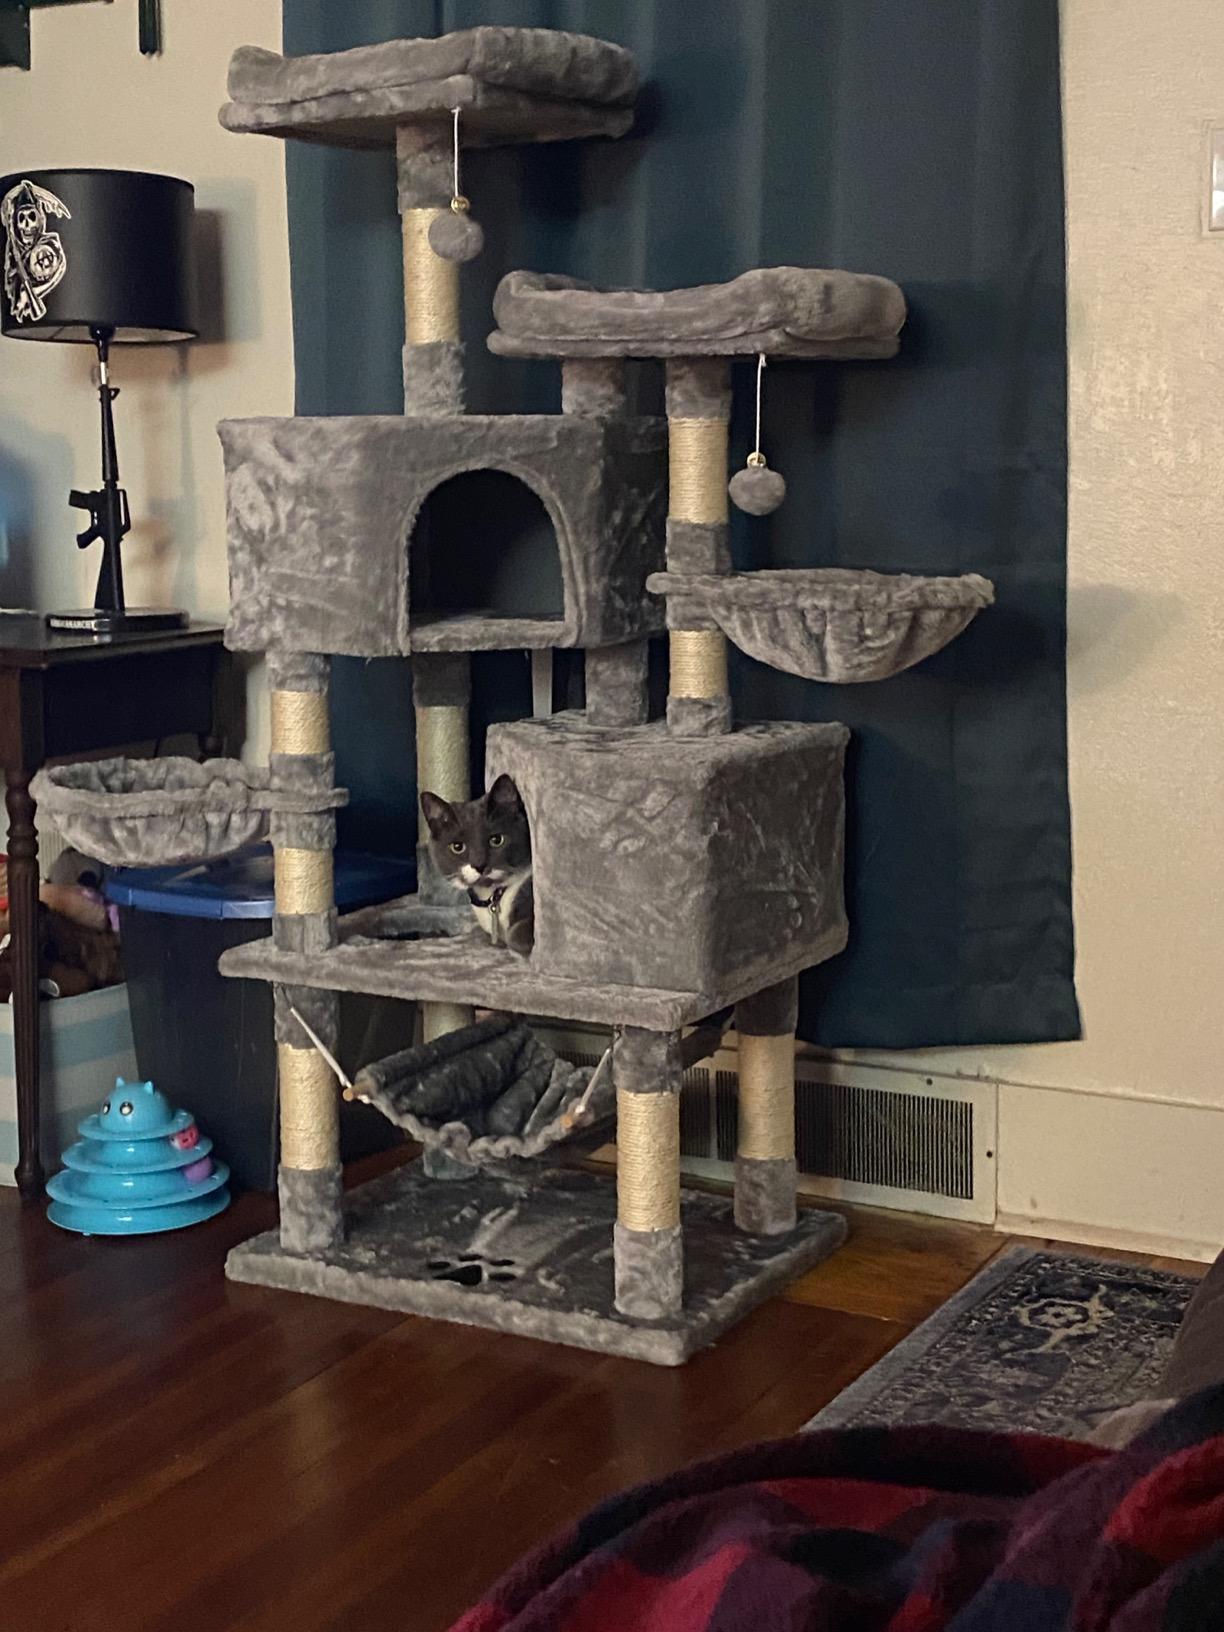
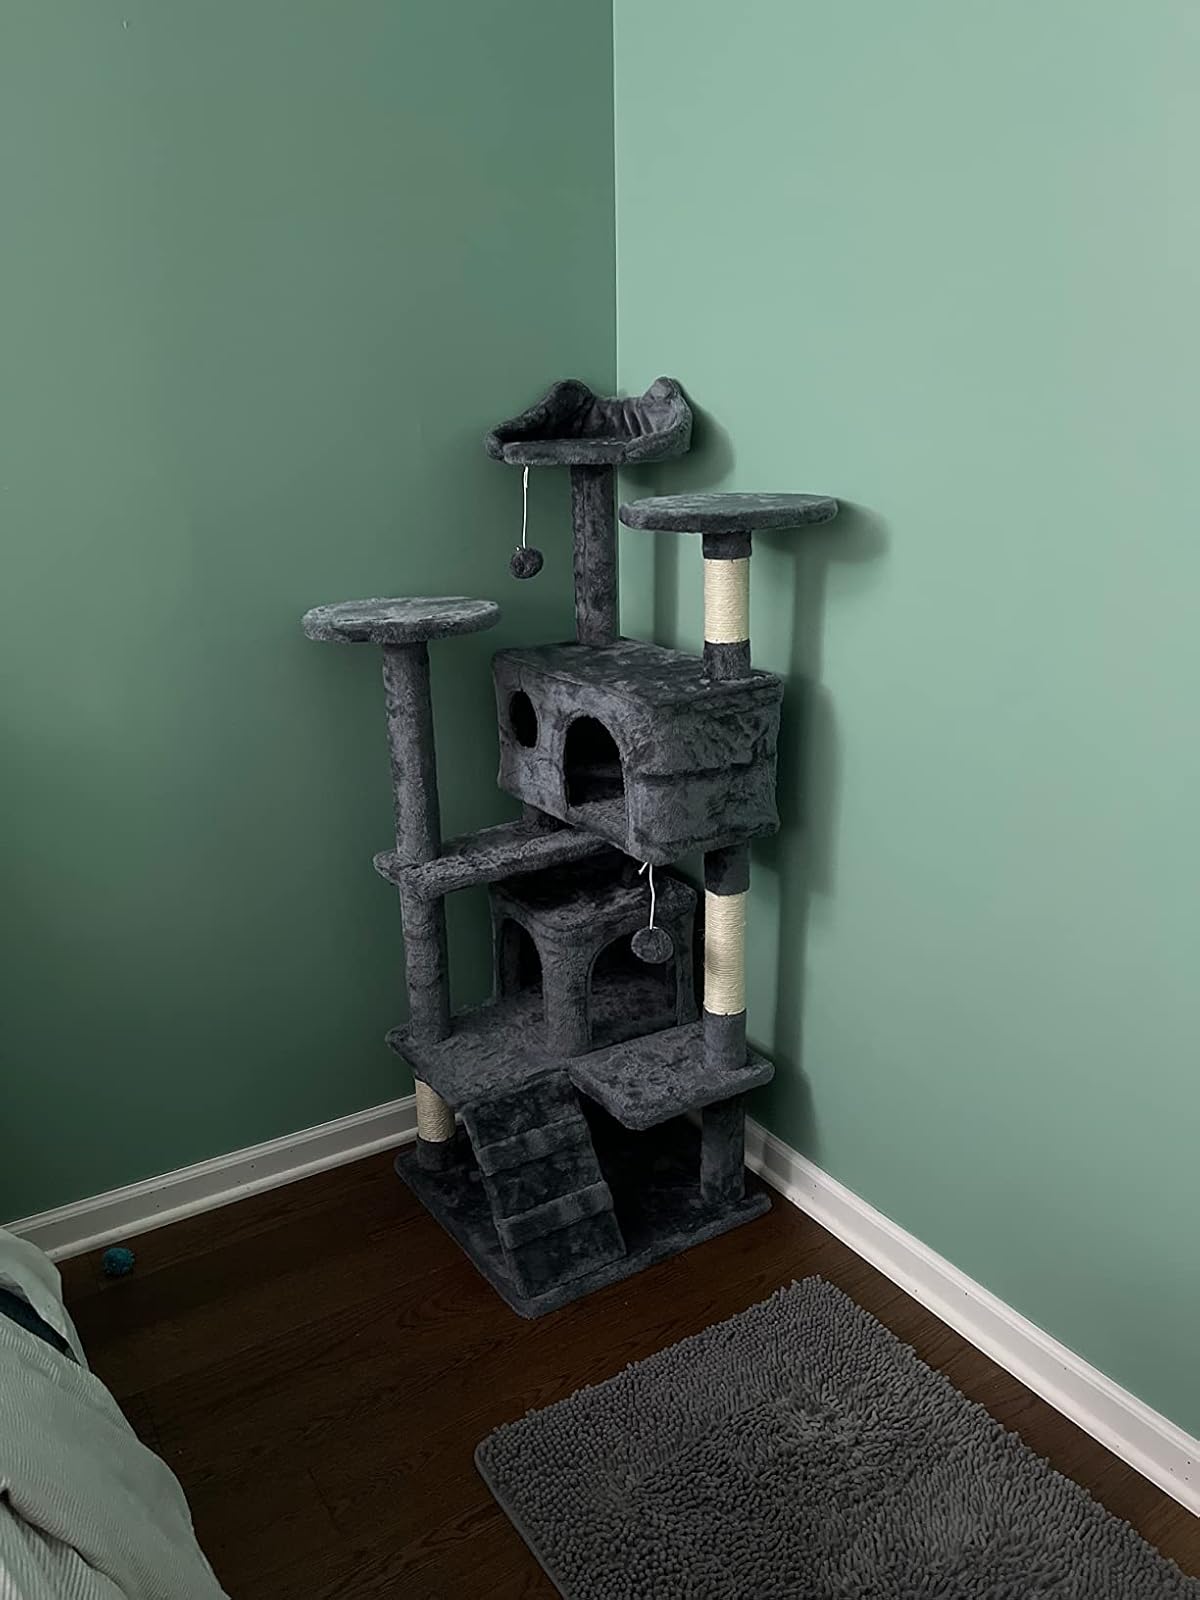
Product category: items_cat tree
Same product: no